Alice's Adventures in Wonderland (1910 film)

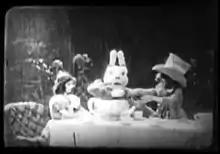

Alice's Adventures in Wonderland is a 10-minute black-and-white silent film made in the United States in 1910, and is based on Lewis Carroll's 1865 book of the same name.